2018 WTA Finals

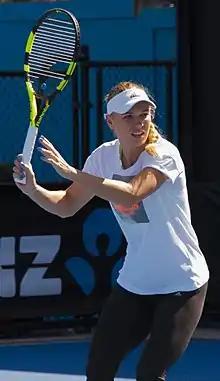
Caroline Wozniacki won first slam at Melbourne Park.

Caroline Wozniacki began her season at the ASB Classic losing the final to Julia Görges. She then went on to win her first Grand Slam title at the Australian Open. She saved two match points in the second round against Jana Fett, before going on to defeat Simona Halep in the final. This win returned Wozniacki to World No. 1 for the first time since 2012. After reaching the quarterfinals of St. Petersburg Ladies' Trophy losing to Daria Kasatkina and the semi-finals in Qatar Total Open losing to Petra Kvitová, Wozniacki was unable to progress far in BNP Paribas Open and Miami Open, losing in the fourth round and second round to Daria Kasatkina and Monica Puig respectively.